Mrs. Leffingwell's Boots

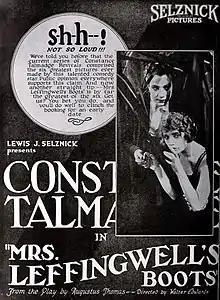

Mrs. Leffingwell's Boots is a 1918 American silent comedy film directed by Walter Edwards and starring Constance Talmadge, Harrison Ford and George Fisher.